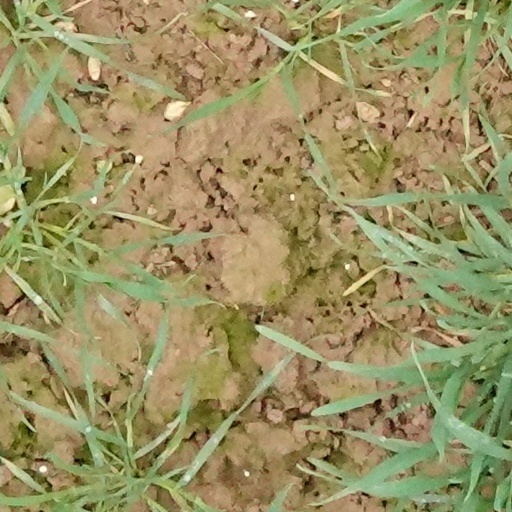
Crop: wheat